The Carer (film)

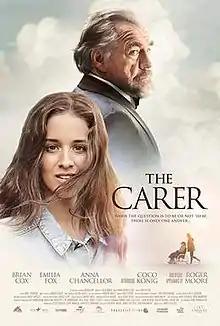

Young Hungarian home care assistant Dorottya (Coco König) looks after aging Shakespearian actor Sir Michael Gifford (Brian Cox).